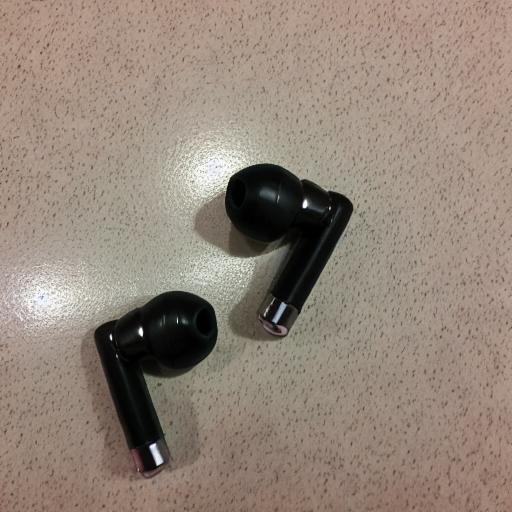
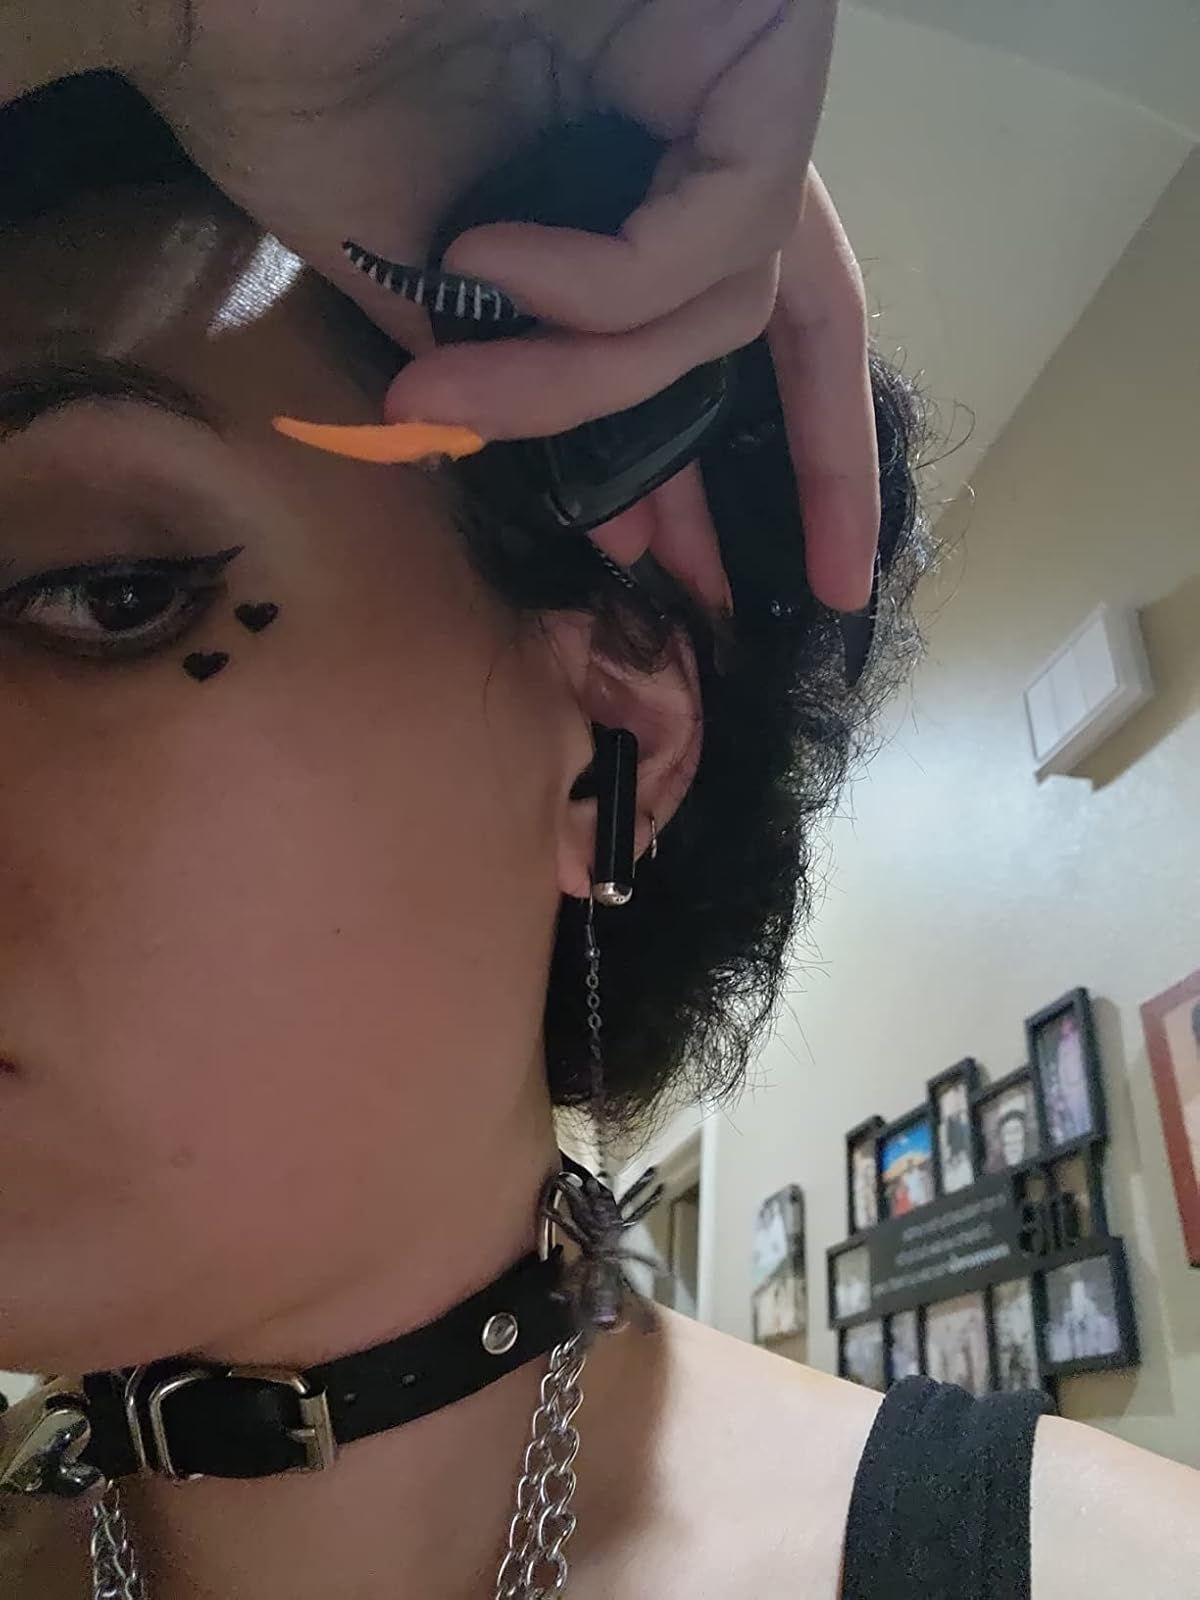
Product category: earbuds
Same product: no